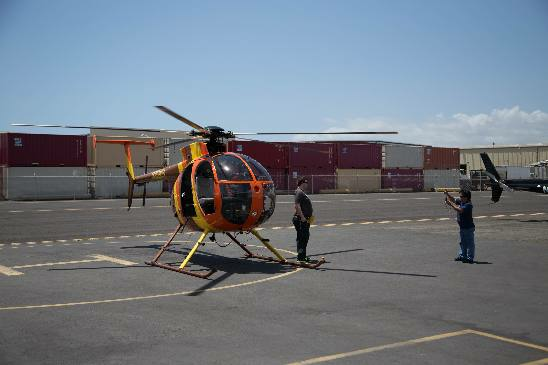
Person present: No